Ina Mihalache

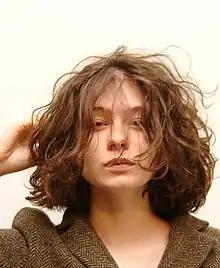
Ina Mihalache in 2004

Ina Mihalache (born May 14, 1985) is a Canadian-born, France-based actress, video artist, visual artist, comedian, editor and YouTube personality. She has resided in France since 2004.